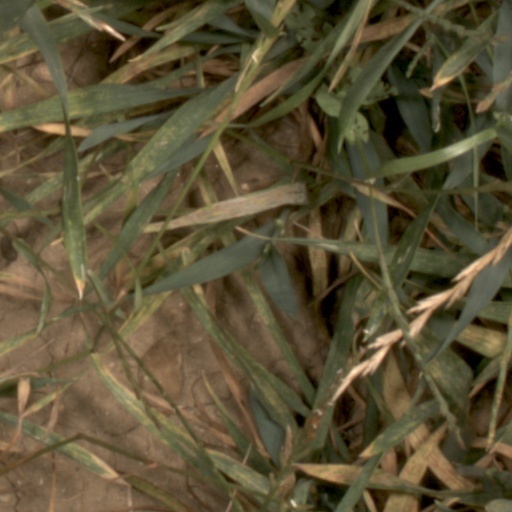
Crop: wheat